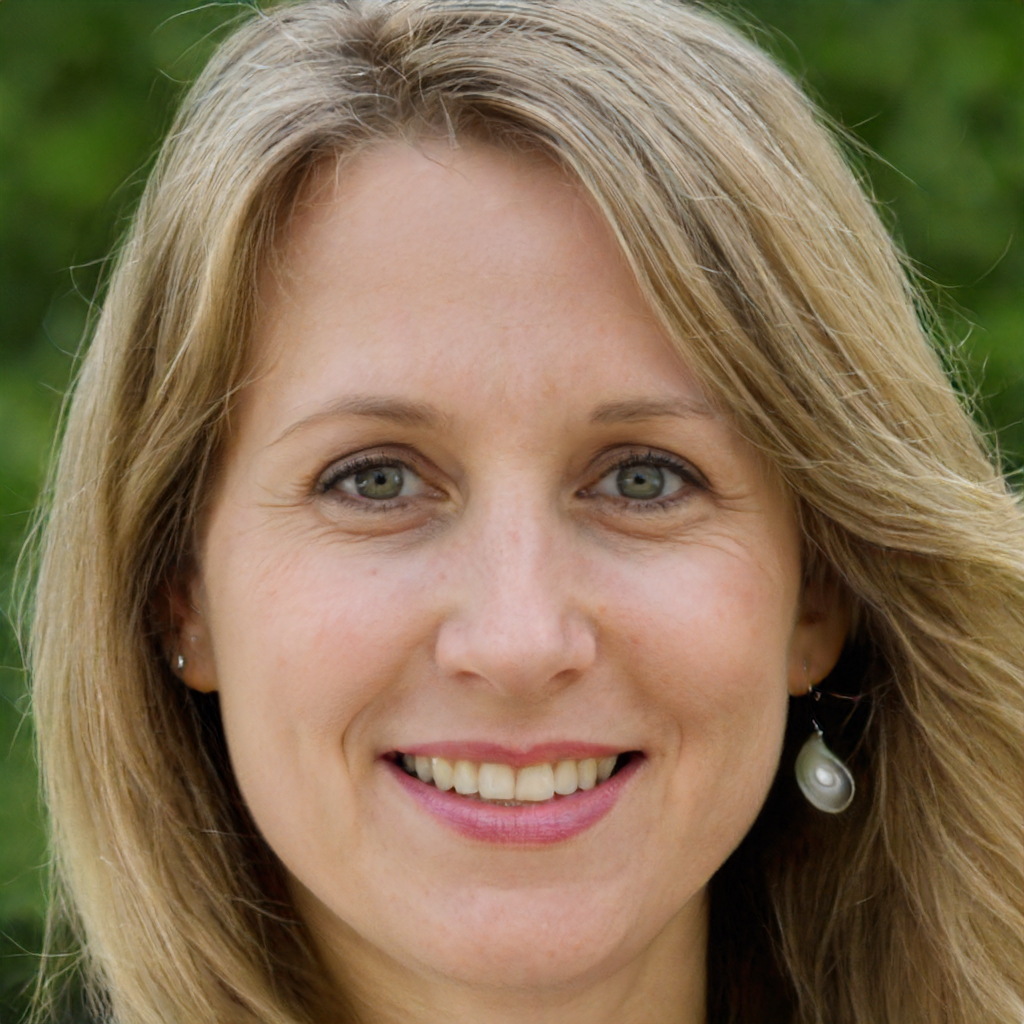
Portrait style: Real Portrait